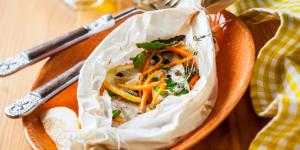
pescado empapelado